Tropical cyclone warnings and watches

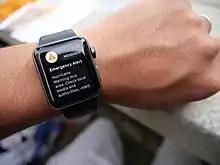
Alert issued for the Big Island about the message of hurricane warning during Hurricane Lane.

Tropical cyclone warnings and watches are alerts issued by national weather forecasting bodies to coastal areas threatened by the imminent approach of a tropical cyclone of tropical storm or hurricane intensity. They are notices to the local population and civil authorities to make appropriate preparation for the cyclone, including evacuation of vulnerable areas where necessary. It is important that interests throughout the area of an alert make preparations to protect life and property, and do not disregard it on the strength of the detailed forecast track.